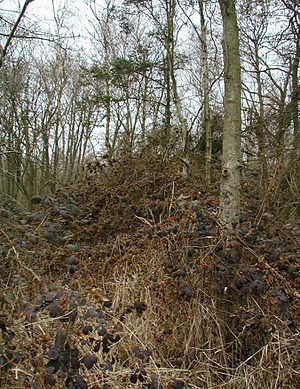
Selje-pil
Seljepil som pionerskov.
Seljepil som pionerskov.
Seljepil, ofte skrevet selje-pil, er en op til 15 meter høj busk eller træ, der i Danmark findes almindeligt i åbne skove, enge og langs søer og åer.